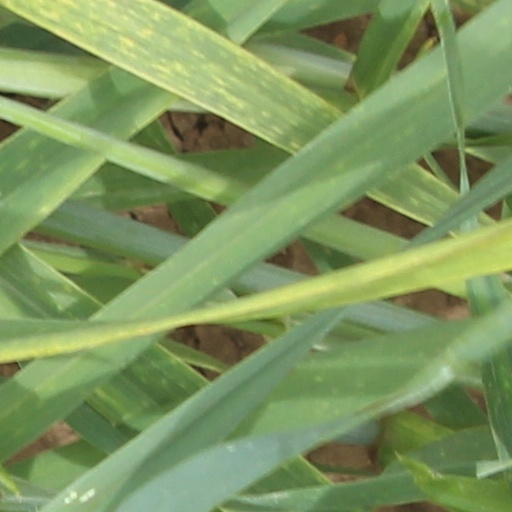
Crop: wheat